2016 WTA Finals

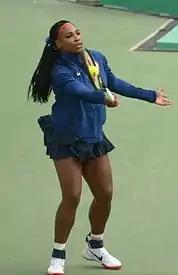
Serena Williams won her 22nd Grand Slam title at Wimbledon.

Serena Williams started her year by reaching the finals of the Australian Open. After handily defeating Maria Sharapova and Agnieszka Radwańska to reach the final, Williams was the heavy favorite to defeat first-time finalist Angelique Kerber, but the German produced an inspired performance to deny Williams her record-tying 22nd Grand Slam title. After taking some time off, Williams returned at Indian Wells, where she lost in the final to Victoria Azarenka. This was the first time since 2004 that Williams had lost two consecutive finals. In Miami, Williams crashed out in the fourth round to Svetlana Kuznetsova.